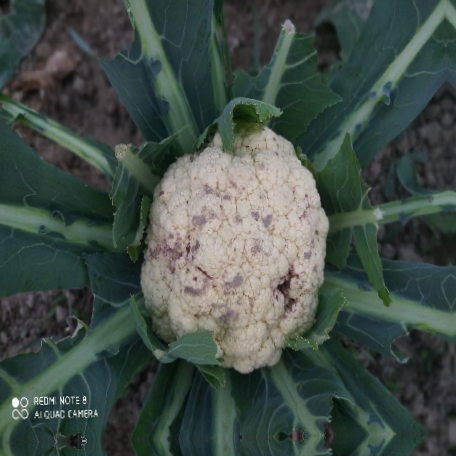
Label: Bacterial spot rot